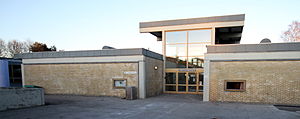
Knud Munk / Værker
Hovedindgangen til Skovlyskolen
Skovlyskolen i Rudersdal
Knud Bernhard Munk var en dansk arkitekt.